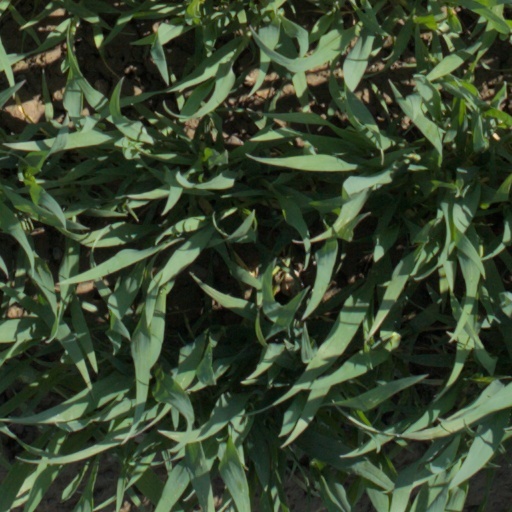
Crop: wheat